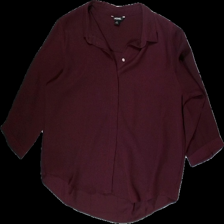
View: front
Type: Blouse
Category: Ladies
Brand: Not in the list
Brand text on label: Monki
Colors: Red
Material: 100% Poly
Cut: Loose
Size: M
Season: All
Stains: Minor
Price range: <50
Recommended usage: Recycle